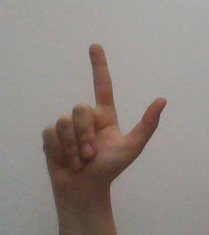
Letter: laam